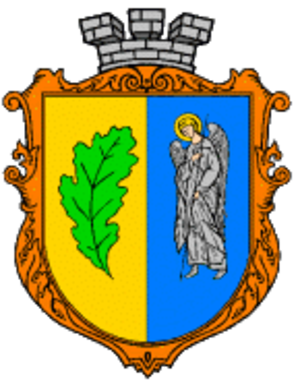
Kostopil ou Kospopol est une ville de l'oblast de Rivne, en Ukraine, et le centre administratif du raïon de Kostopil. Sa population s'élevait à 31 681 habitants en 2016.